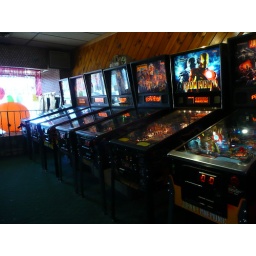
one girl will be on a chair playing while the others are around the pinball game watching and drinking sodas.